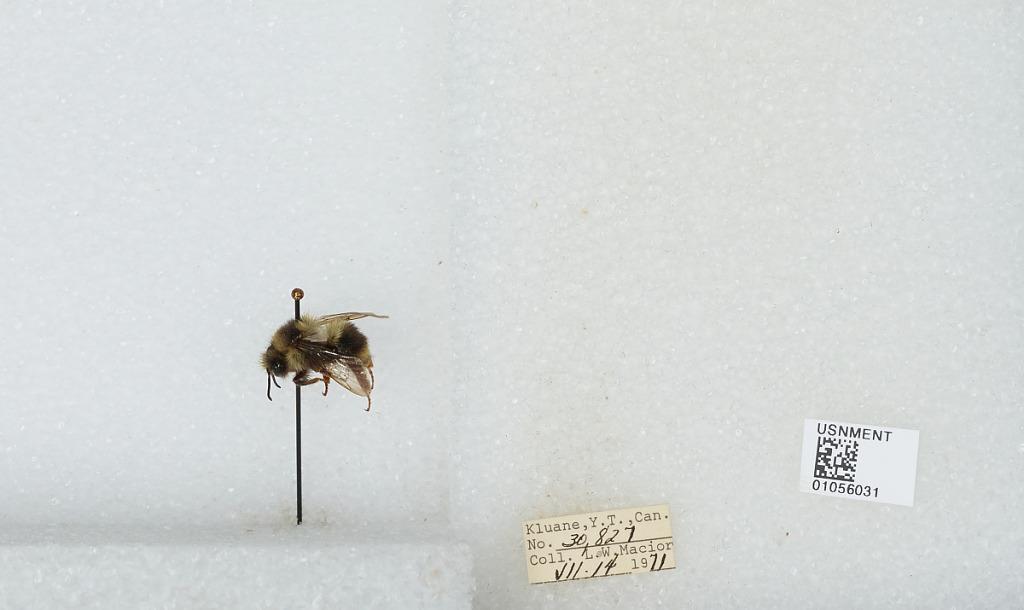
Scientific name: Bombus bifarius nearcticus
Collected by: L. Macior
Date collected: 1971-7-14
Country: Canada
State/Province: Yukon Territory
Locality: Kluane
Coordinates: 60.75, -139.5